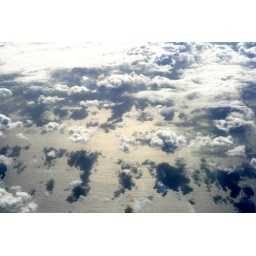
clouds photo by melissa black